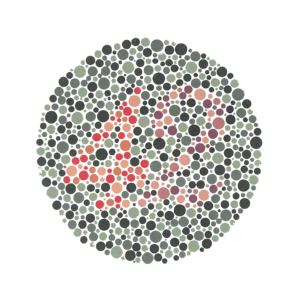
Ishihara-farvesynstest / Gallery
Ishihara-farvetesten er en test for rød-grøn farveblindhed. Den er opkaldt efter dens opfinder, Dr. Shinobu Ishihara, en professor ved Tokyo Universitetet, som offentliggjorde testen i 1917.